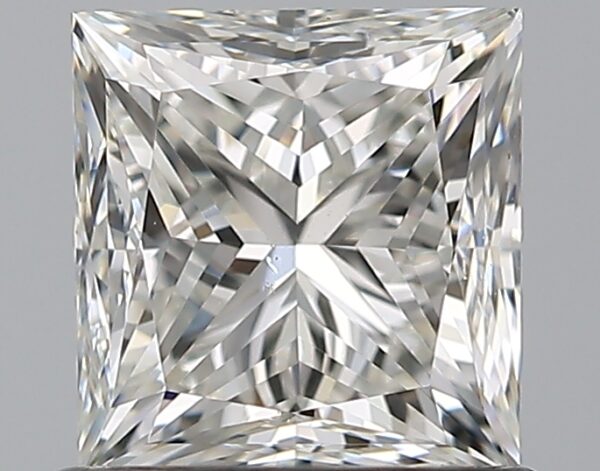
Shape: princess
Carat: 0.96
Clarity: VS2
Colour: H
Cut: GD
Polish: EX
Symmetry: VG
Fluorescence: N
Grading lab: GIA
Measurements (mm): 5.28 x 5.04 x 3.95